Chilean cruiser Esmeralda (1883)

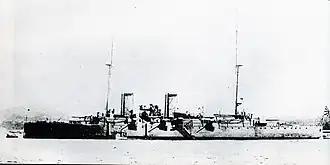
refer to caption

One month later, the ship escorted the Congressionalist cargo ship "Itata" north to the United States so that it could take on a load of rifles. In an attempt to disguise the intended cargo's destination, the two vessels parted ways off the coast of Mexico. In what would become known as the "Itata" incident, the cargo ship was detained to uphold American neutrality in Chile's civil war but escaped. The US cruiser "Charleston" was sent to hunt the cargo ship down, and press outlets published their opinions on whether "Esmeralda" or "Charleston" would prevail if it came to single combat. Although the two warships did meet in Acapulco, Mexico, no violence broke out. "Itata" reached Chile without further incident, but to put a halt to the escalating situation, the Congressionalists sent the cargo ship back to San Diego with its cargo intact.